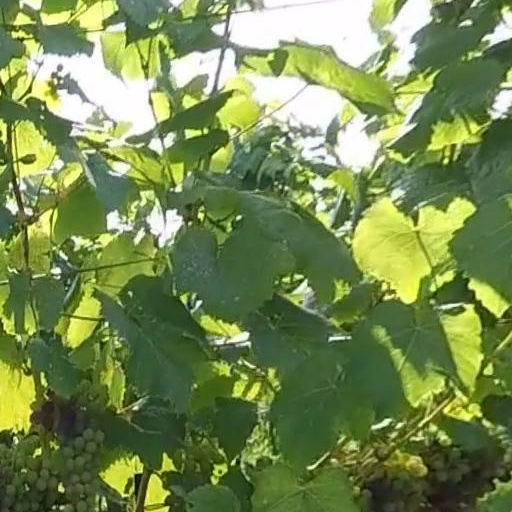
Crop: grape